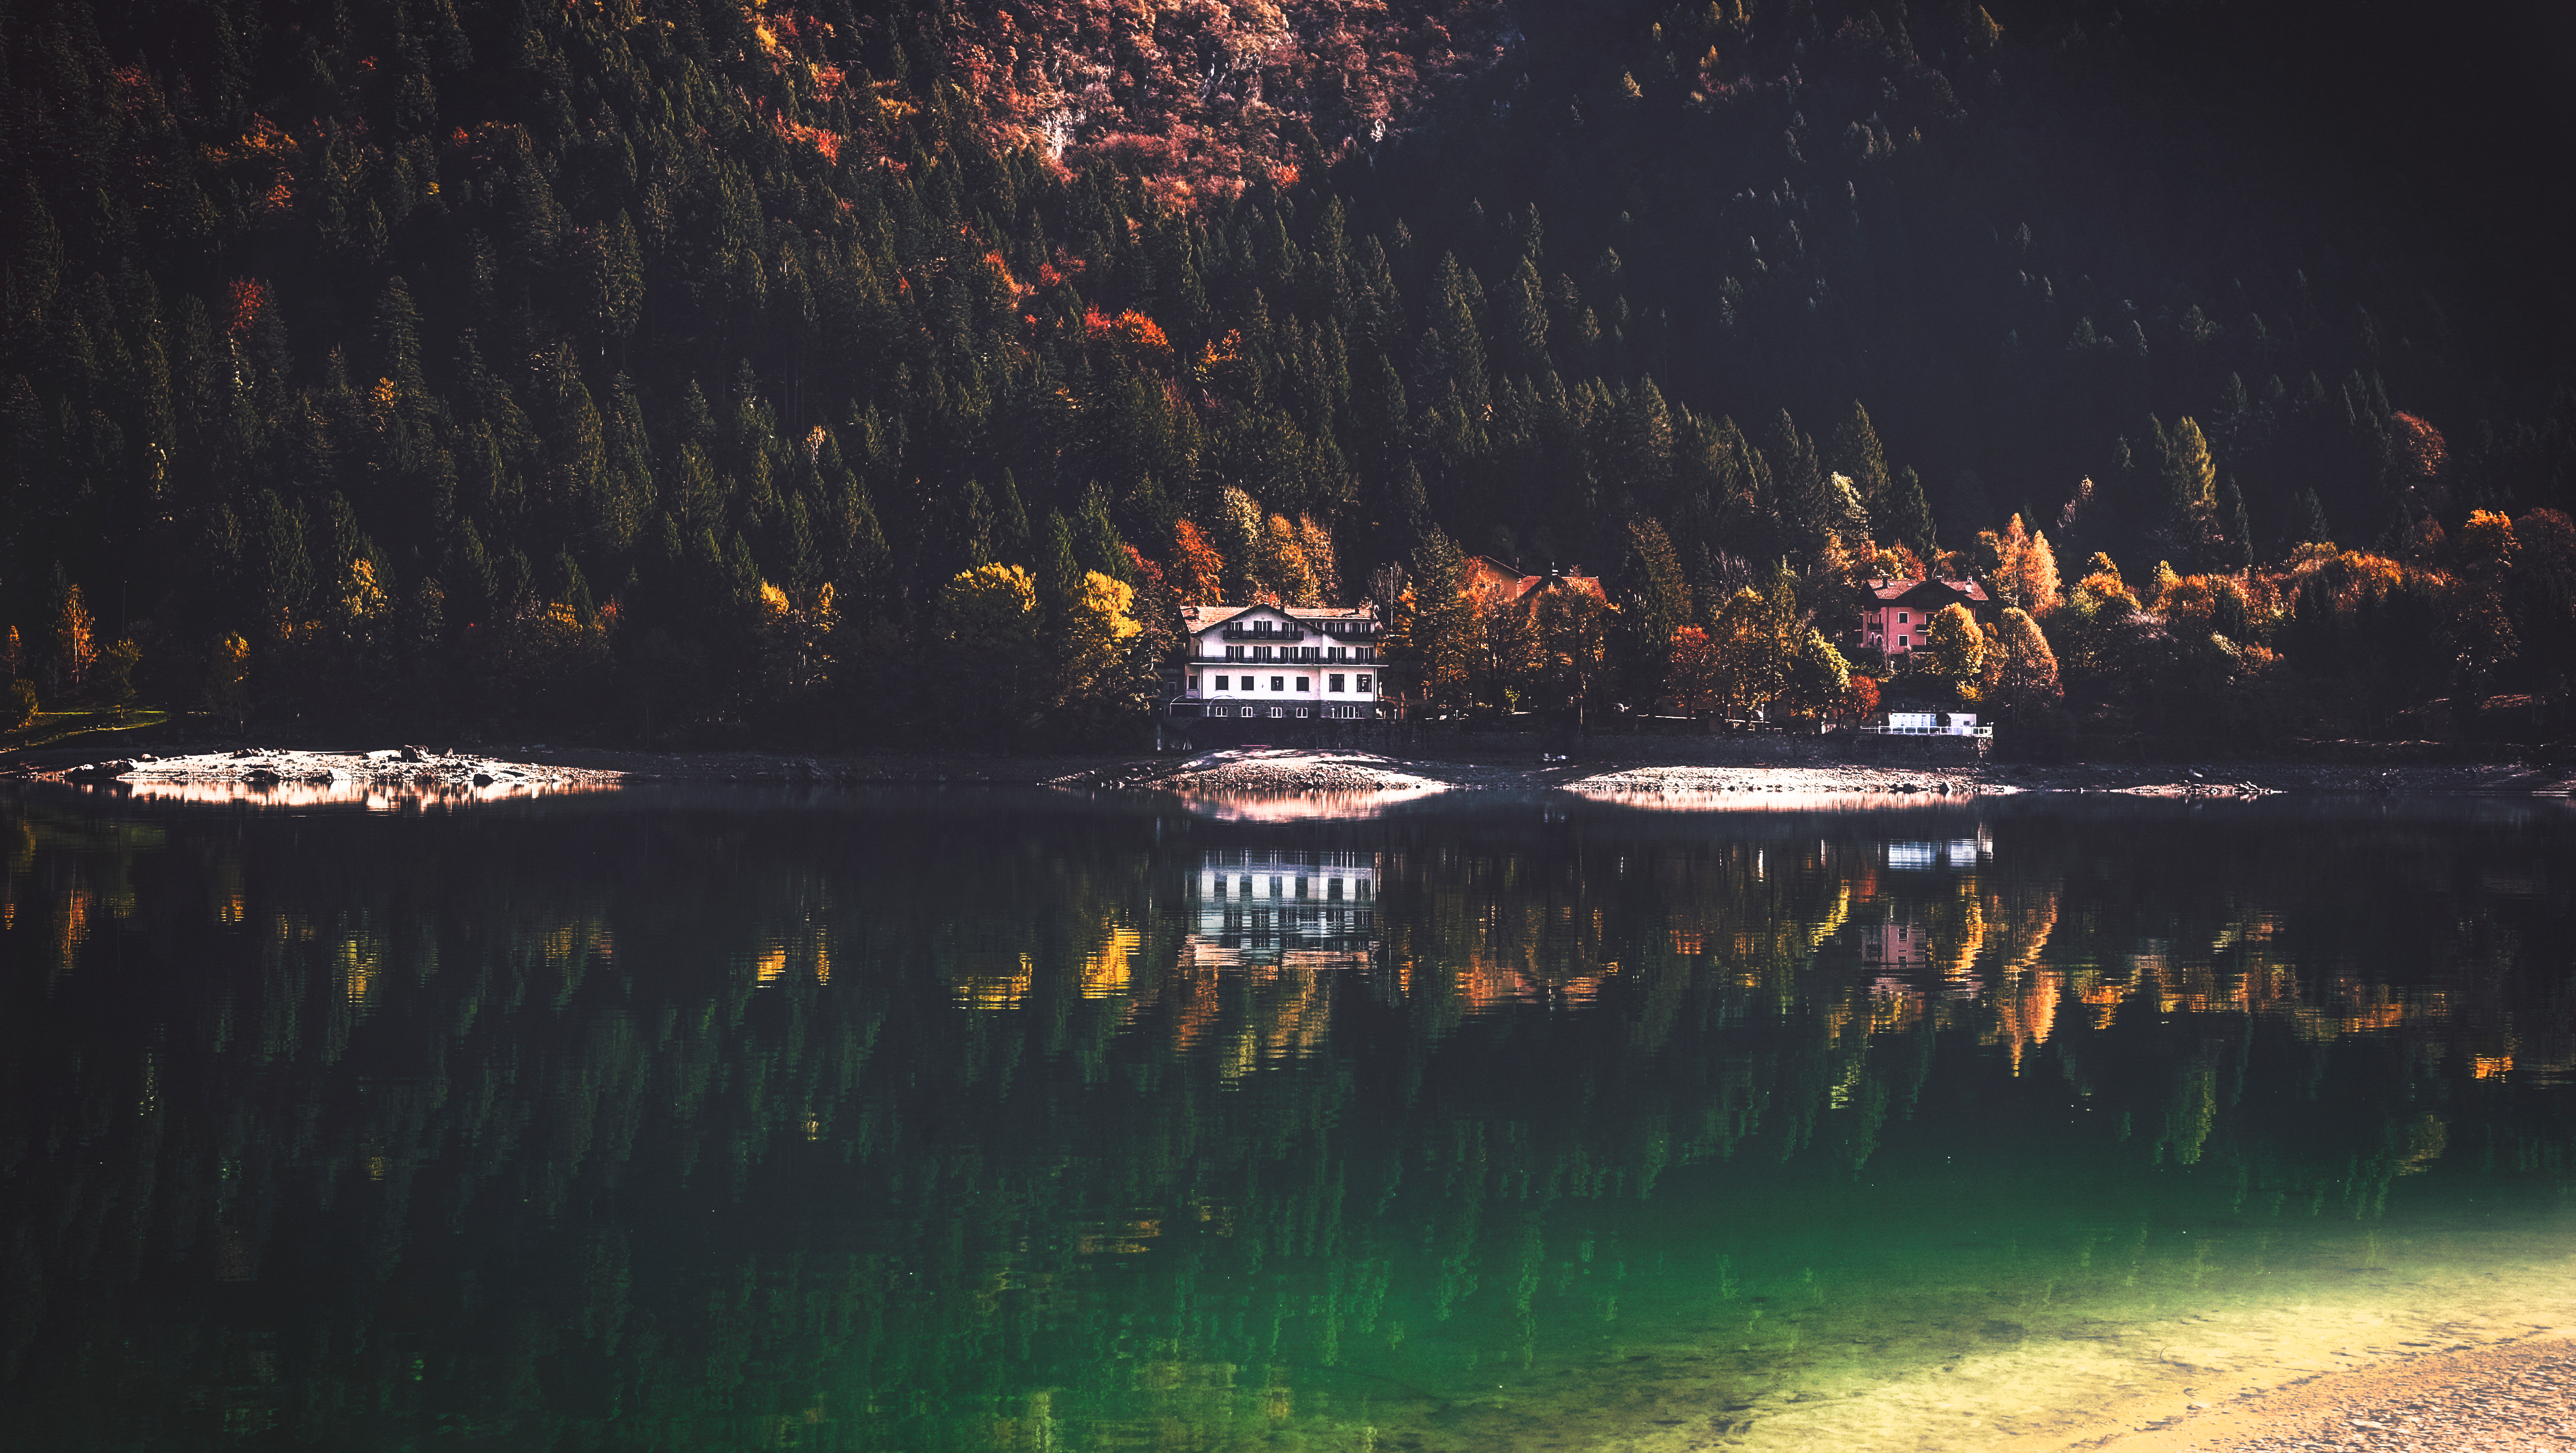
tree, water, nature, light, sunset, night, house, sunlight, morning, leaf, lake, dawn, dusk, evening, reflection, autumn, darkness, atmospheric phenomenon